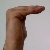
The image shows a hand gesture representing a space in Indian Sign Language.